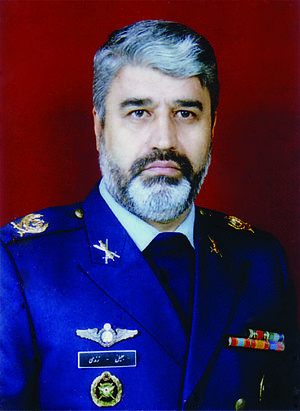
Le statut d'as de l'aviation s'obtient en principe au bout de cinq victoires en combat aérien et ce en référence au nombre de signes sur la carte à jouer « As ». Mais ce comptage ne prend pas en compte les victoires « probables », ou bien les enregistre comme une demi-victoire.